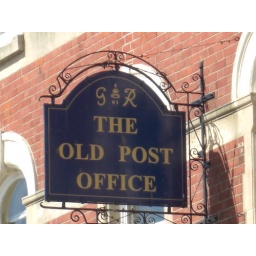
An attractive post office sign surviving on the waterfront at Dartmouth in the South Hams in Devon